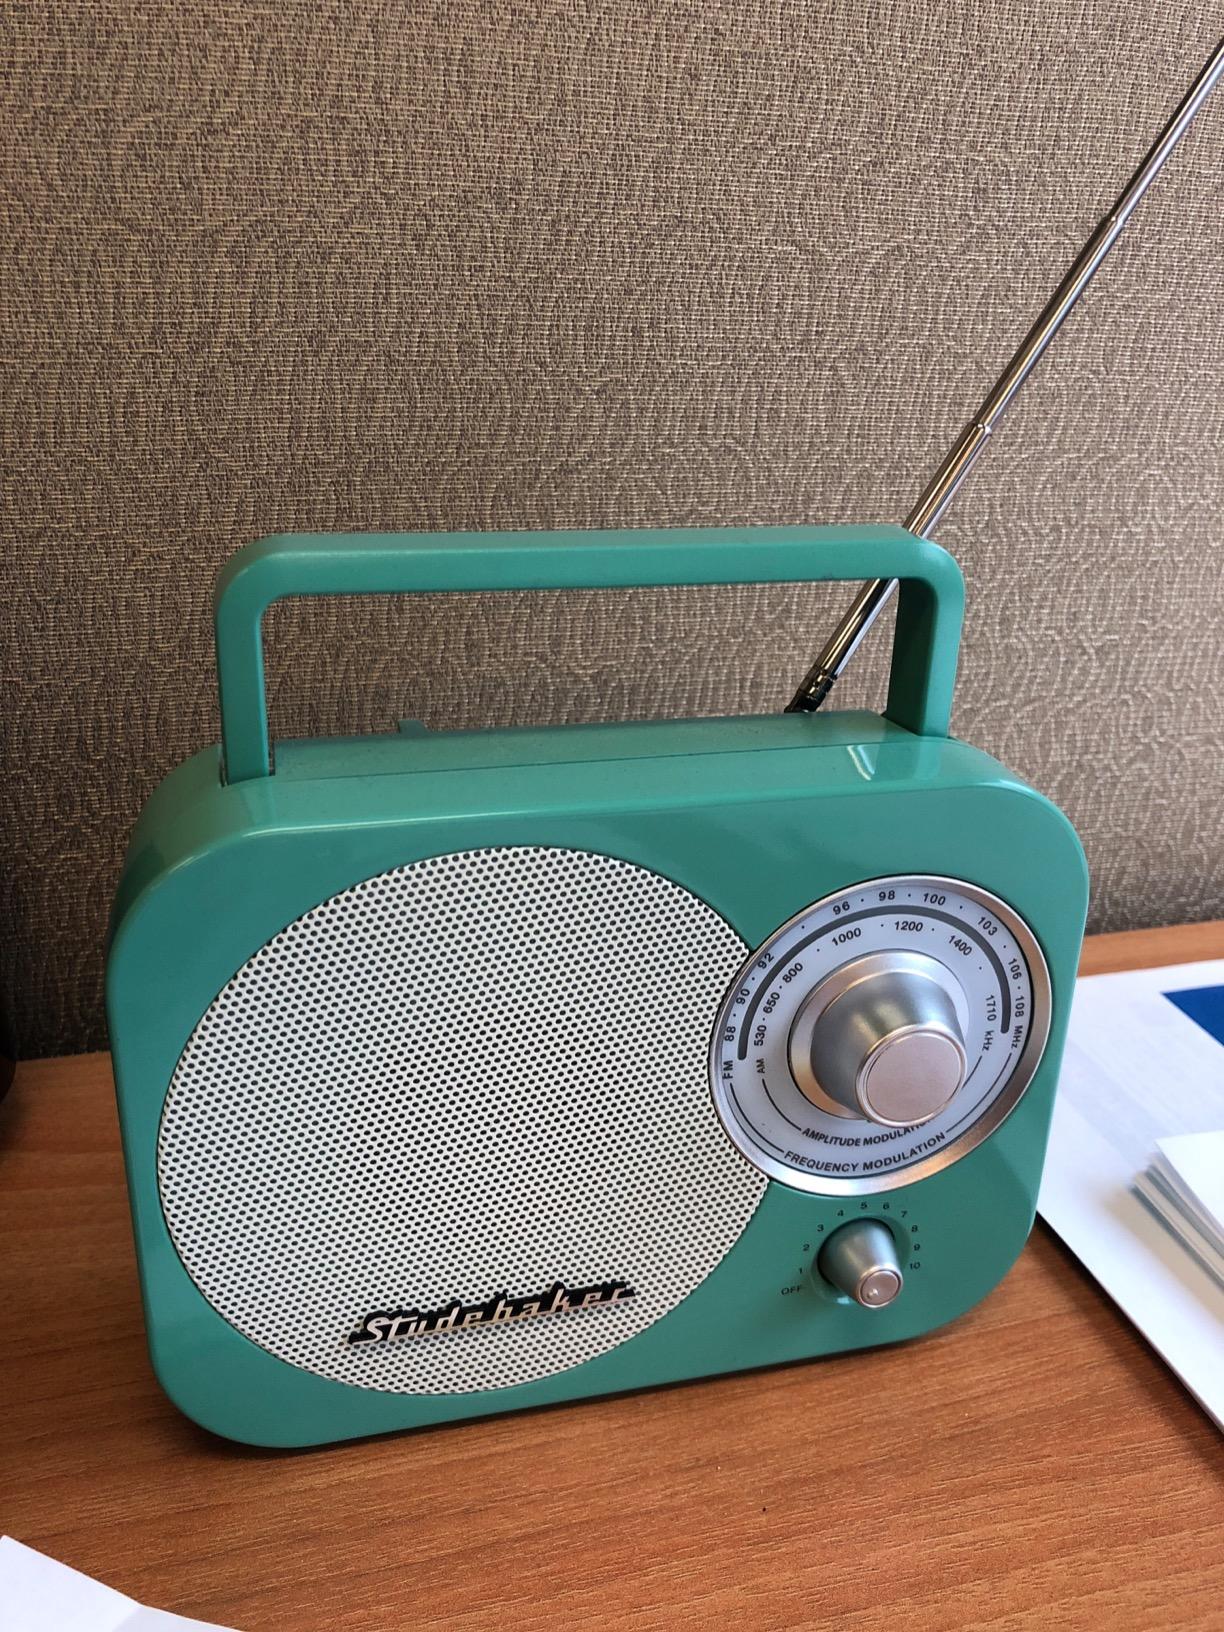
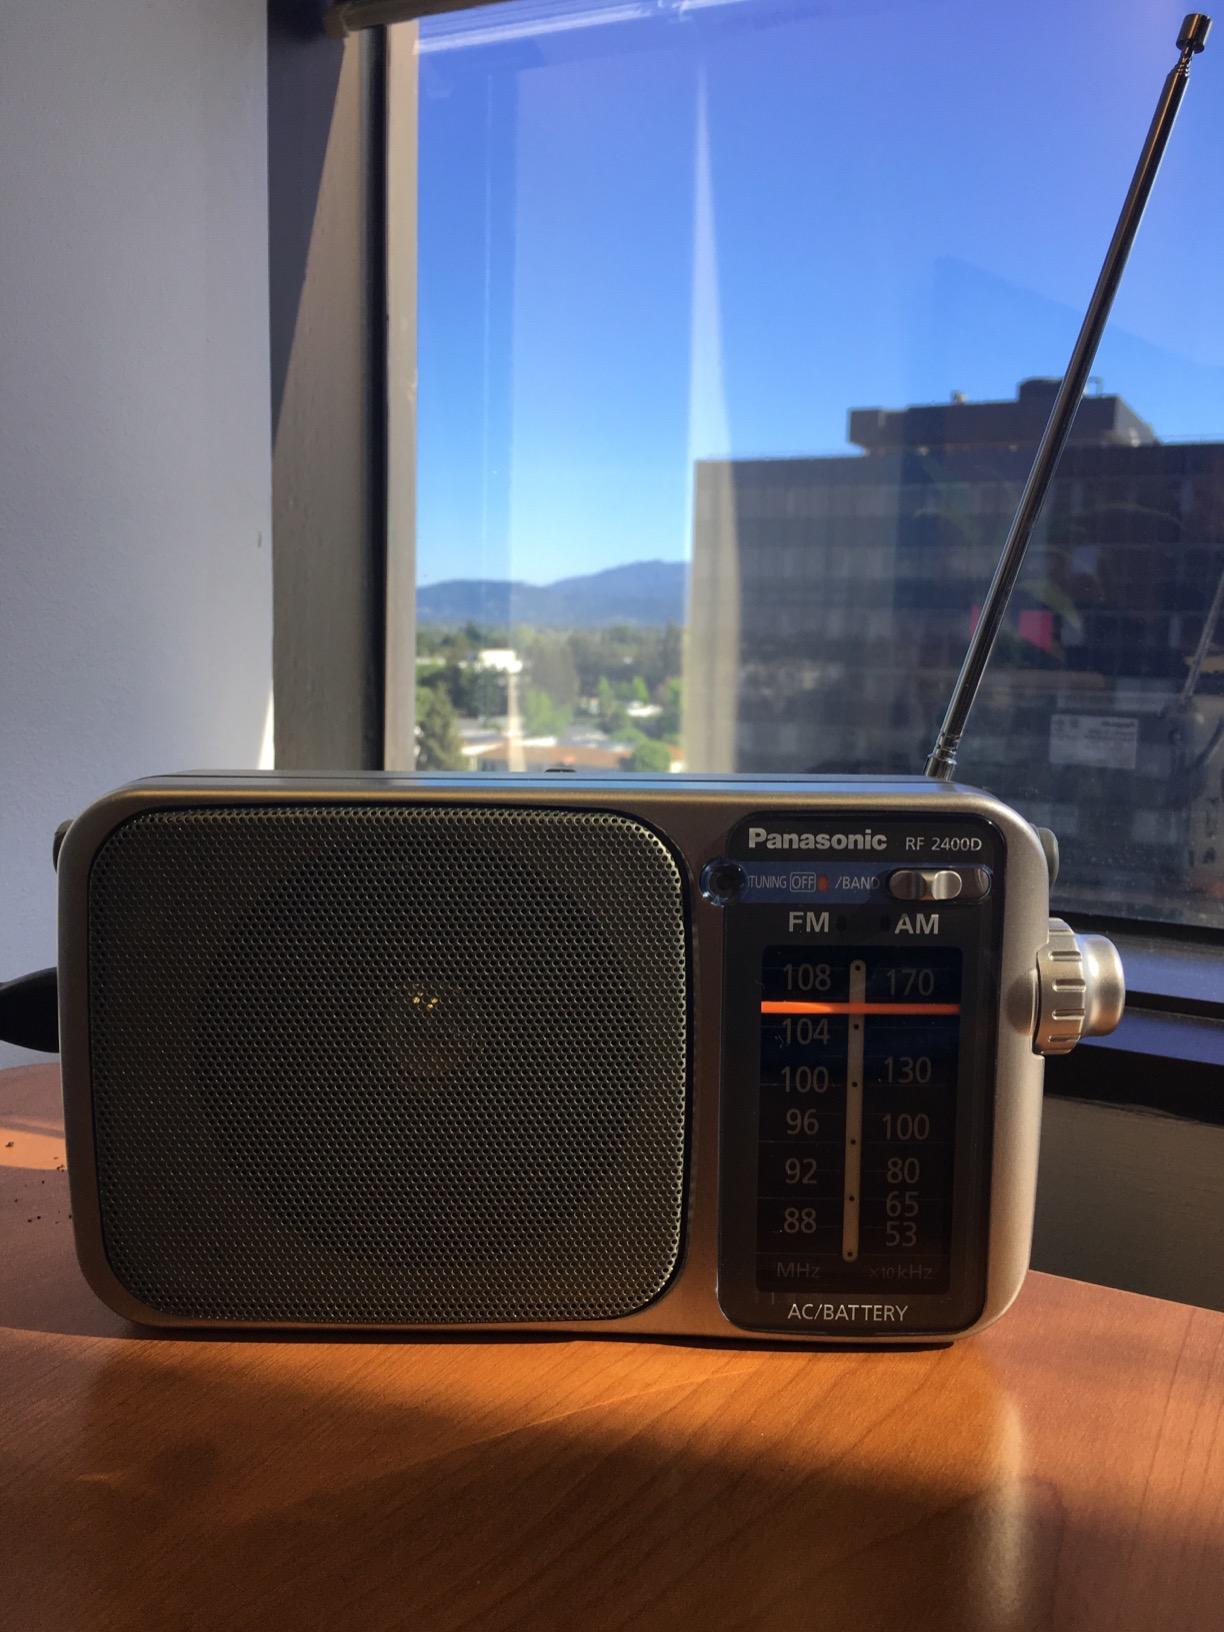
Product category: radio
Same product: no